Glacier National Park (U.S.)

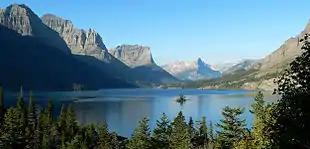
Saint Mary Lake and Wild Goose Island

The chalets, built between 1910 and 1915, included Belton, St. Mary, Going-to-the-Sun, Many Glacier, Two Medicine, Sperry, Granite Park, Cut Bank, and Gunsight Lake. The railway also built Glacier Park Lodge, adjacent to the park on its east side, and the Many Glacier Hotel on the east shore of Swiftcurrent Lake. Louis Hill personally selected the sites for all of these buildings, choosing each for their dramatic scenic backdrops and views. Another developer, John Lewis, built the Lewis Glacier Hotel on Lake McDonald in 1913–1914. The Great Northern Railway bought the hotel in 1930 and it was later renamed Lake McDonald Lodge. The Great Northern Railway also established four tent camps at Red Eagle Lake, Cosley Lake, Fifty Mountain and Goat Haunt. The chalets and tent camps were located roughly 10–18 miles apart, and were connected by a network of trails that allowed visitors to tour Glacier's backcountry on foot or horseback. These trails were also constructed by the railroad. "Because of a lack of federal funds Great Northern assumed financial responsibility for all trail construction during this period, but was eventually reimbursed as funding became available." Today, only Sperry, Granite Park, and Belton Chalets are still in operation, while a building formerly belonging to Two Medicine Chalet is now Two Medicine Store. The surviving chalet and hotel buildings within the park are now designated as National Historic Landmarks. In total, 350 buildings and structures within the park are listed on the National Register of Historic Places, including ranger stations, backcountry patrol cabins, fire lookouts, and concession facilities. In 2017, Sperry Chalet closed early for the season due to the Sprague Fire which subsequently burned the entire interior portions of the structure, leaving only the stone exterior standing. Due to damage, the chalet was closed indefinitely and while the exterior stonework was stabilized in the fall of 2017. The rebuilding process was completed during the summers of 2018 and 2019, and a reopening ceremony was held in February 2020.